Leeds and the Thousand Islands

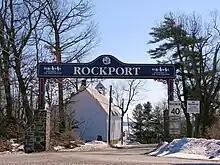
Rockport

Rockport is a village on the St. Lawrence River with historic homes, restaurants, resorts, boat launch and marinas. It has been a port since the late 1700s and is now a major terminus for Thousand Islands cruise tours. There are bicycle racks, benches, and well marked walking paths with interpretive signs and murals for points of historical interest. Two churches that were founded in the late 1800s remain active. Both reflect the architecture of their time.